Lung

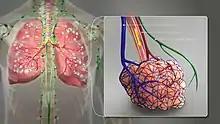
3D medical illustration showing different terminating ends of bronchioles

Alveoli consist of two types of alveolar cell and an alveolar macrophage. The two types of cell are known as type I and type II cells (also known as pneumocytes). Types I and II make up the walls and alveolar septa. Type I cells provide 95% of the surface area of each alveoli and are flat ("squamous"), and Type II cells generally cluster in the corners of the alveoli and have a cuboidal shape. Despite this, cells occur in a roughly equal ratio of 1:1 or 6:4.